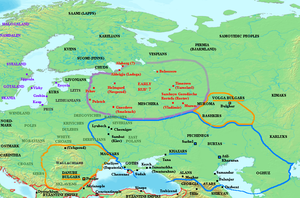
Gardarige
Kort over væringernes eller rusˈ bosættelser (med rødt) og de samtidige slaviske stammer (med gråt) samt Khazarrigets indflydelsesområde (med blå linje) i midten af 9. århundrede.
Gardarige er den norrøne betegnelse i middelalderen for bosættelsen, og den senere statsdannelse Kijevriget, der oprettedes af væringerne i området mellem Østersøen og søen Ladoga mod nord og Sortehavet mod syd og som eksisterede fra omkring år 800 til ind i 1100-tallet.